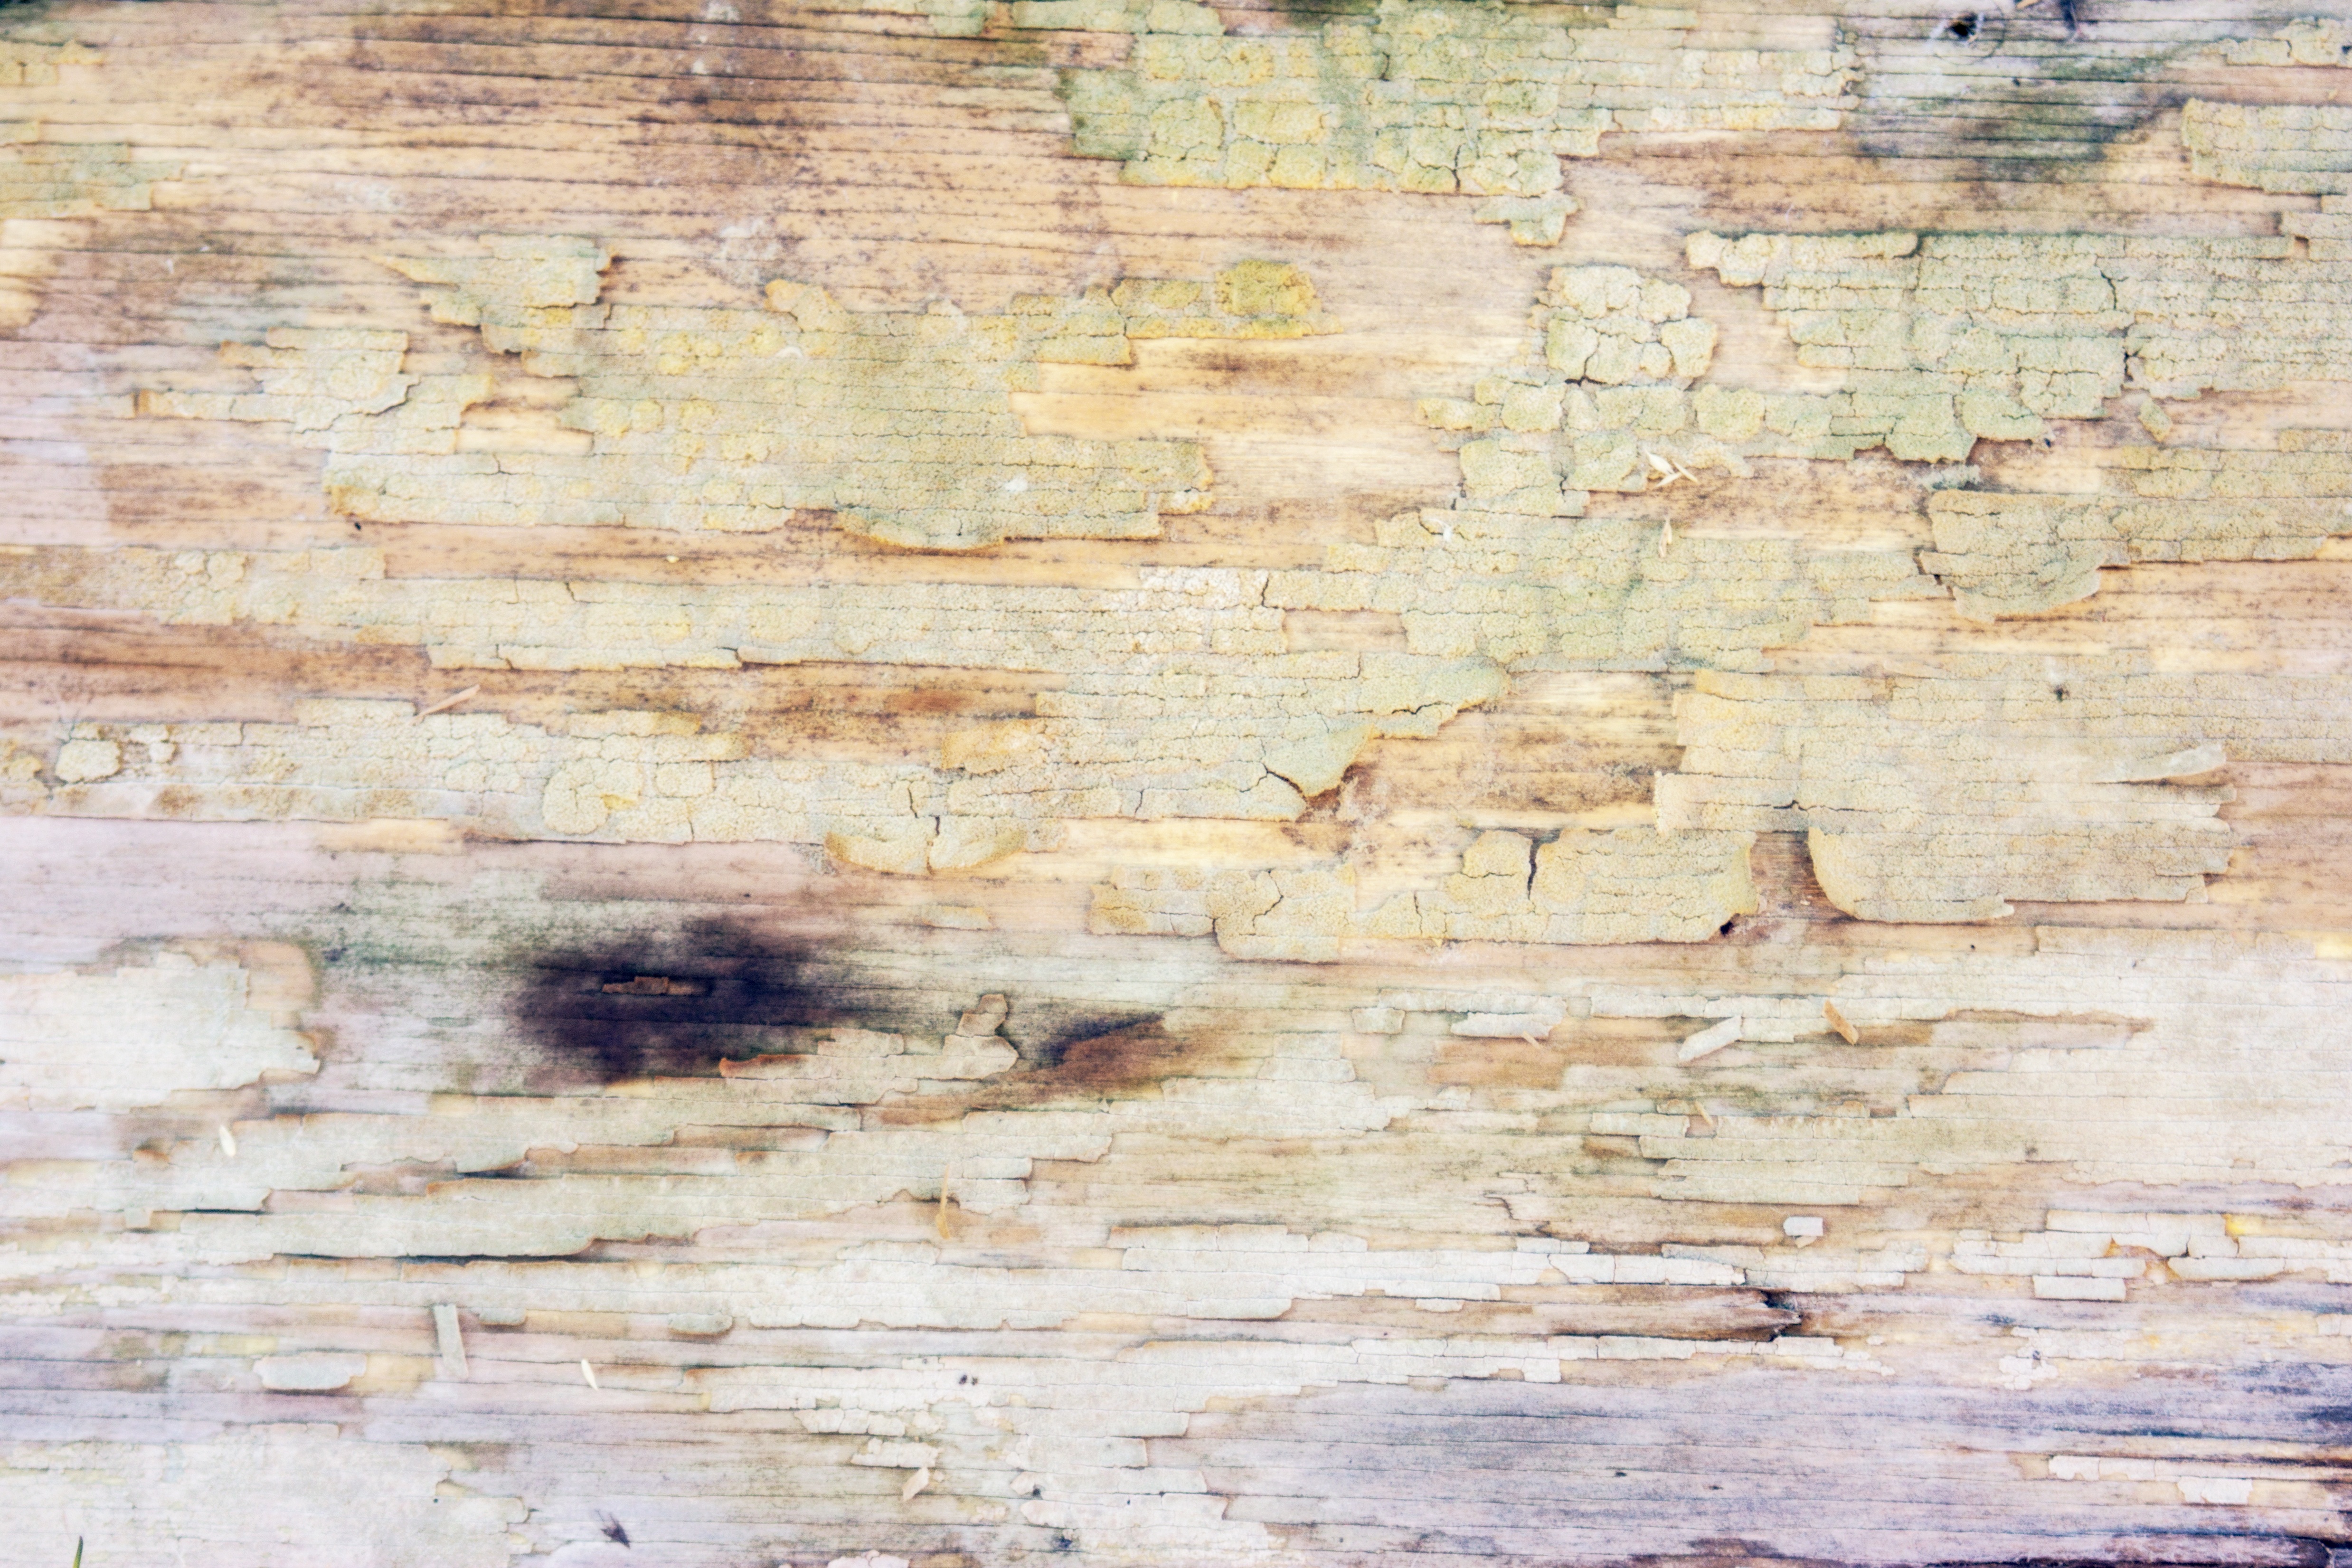
wood, vintage, grain, texture, floor, wall, stone wall, yellow, brick, cream, material, weathered, background, hardwood, flooring, wood flooring, salvage yard, laminate flooring